1870–71 Commemorative Medal

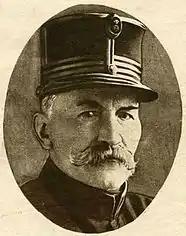
General Gérard Leman, a recipient of the 1870–71 Commemorative Medal

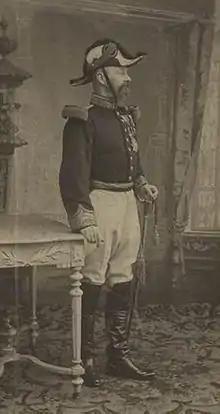
Lieutenant General Charles-Marie Braconnier, a recipient of the 1870–71 Commemorative Medal

The 1870–71 Commemorative Medal was a Belgian campaign medal established by royal decree on 20 September 1911 and awarded to all members of the Belgian Army who were mobilized during the period from 15 July 1870 to 5 March 1871 during the Franco-Prussian War.